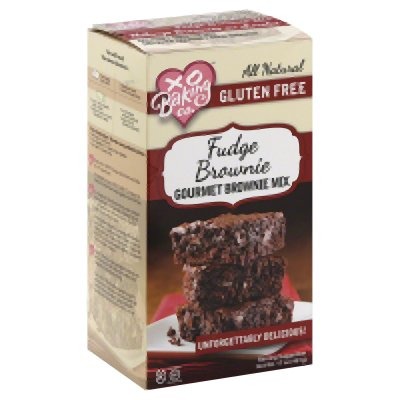
Item Name: Fudge Brownie Mix, Gluten Free 17 oz (Pack of 6)
Product Description: <p>Finally, a gourmet brownie mix you've been waiting for. Packed with the finest cocoa powder and chocolate chips, this chewy and fudgy brownie is like a little bite of heaven. Your friends and family will NEVER know this is gluten free, that's a promise!</p>
Value: 102.0
Unit: Ounce

Price: 13.74